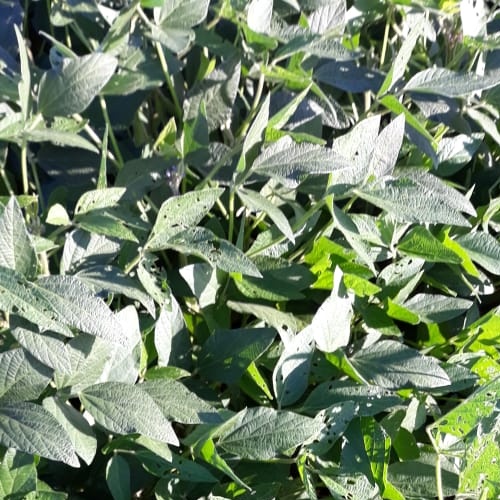
Label: Diabrotica_speciosa